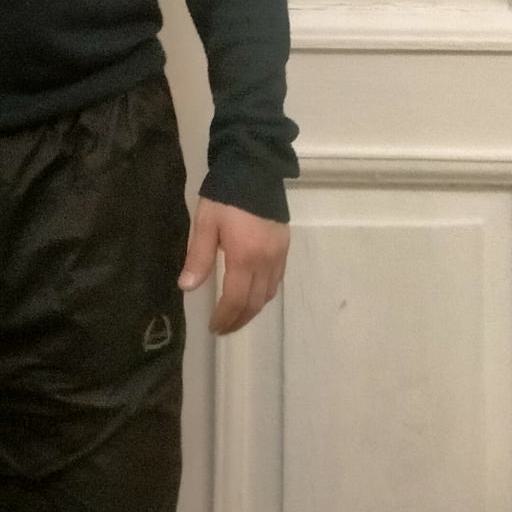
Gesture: no_gesture